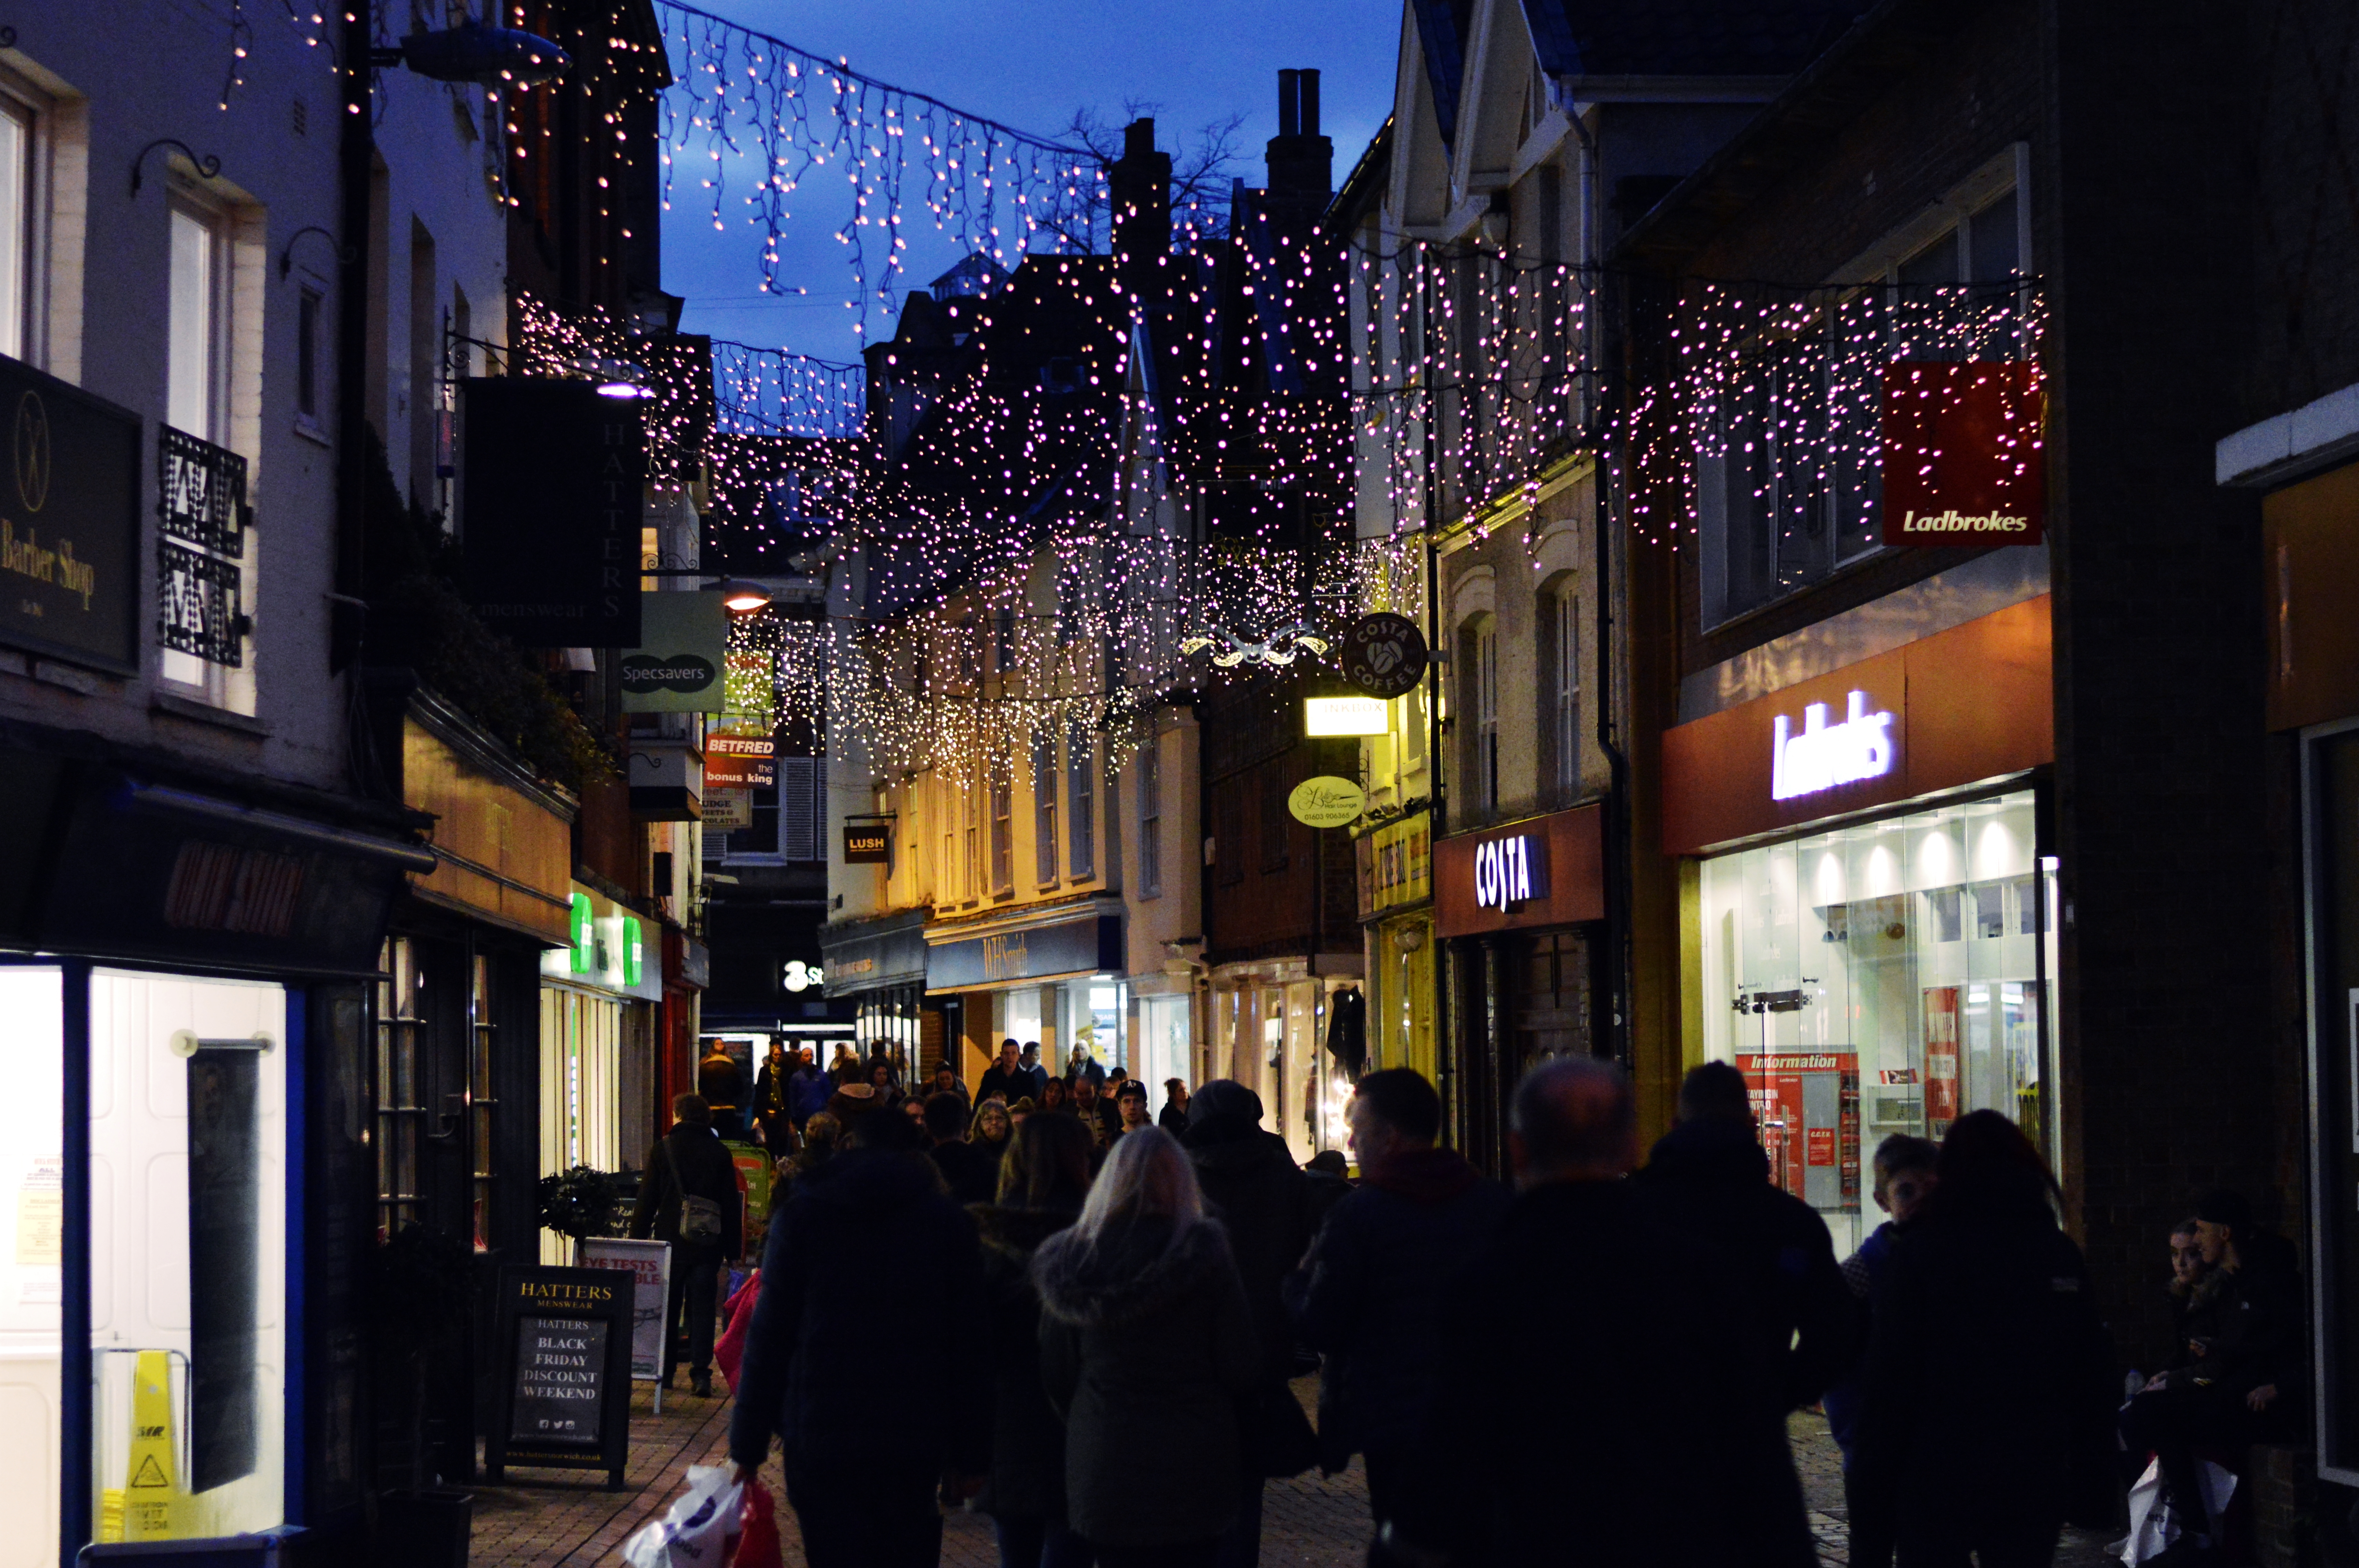
shoppers, christmas lights, city street, town, night, city, street, infrastructure, urban area, lighting, evening, downtown, pedestrian, metropolis, metropolitan area, tree, crowd, shopping, sky, market, facade